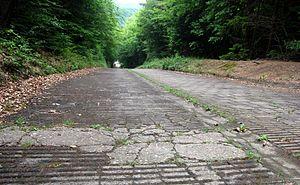
Richard John Beattie-Seaman dit Richard Seaman et surnommé Dick Seaman, né le 4 février 1913 à Chichester et mort le 25 juin 1939 à Spa, est un pilote automobile britannique. Considéré comme l'un des meilleurs, sinon comme le meilleur pilote de Grand Prix britannique de l'entre-deux-guerres, il s'impose comme le meilleur coureur de l'année 1936 sur voiturettes puis rejoint Daimler-Benz AG entre 1937 et 1939 avec qui il remporte une Grande Épreuve, le Grand Prix d'Allemagne en 1938. Il trouve la mort lors du Grand Prix de Belgique 1939.